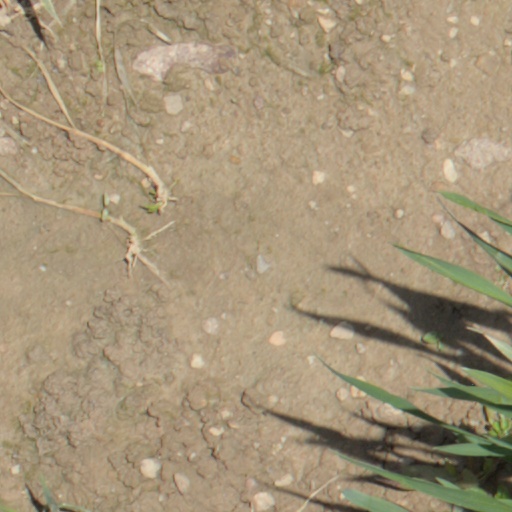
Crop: wheat